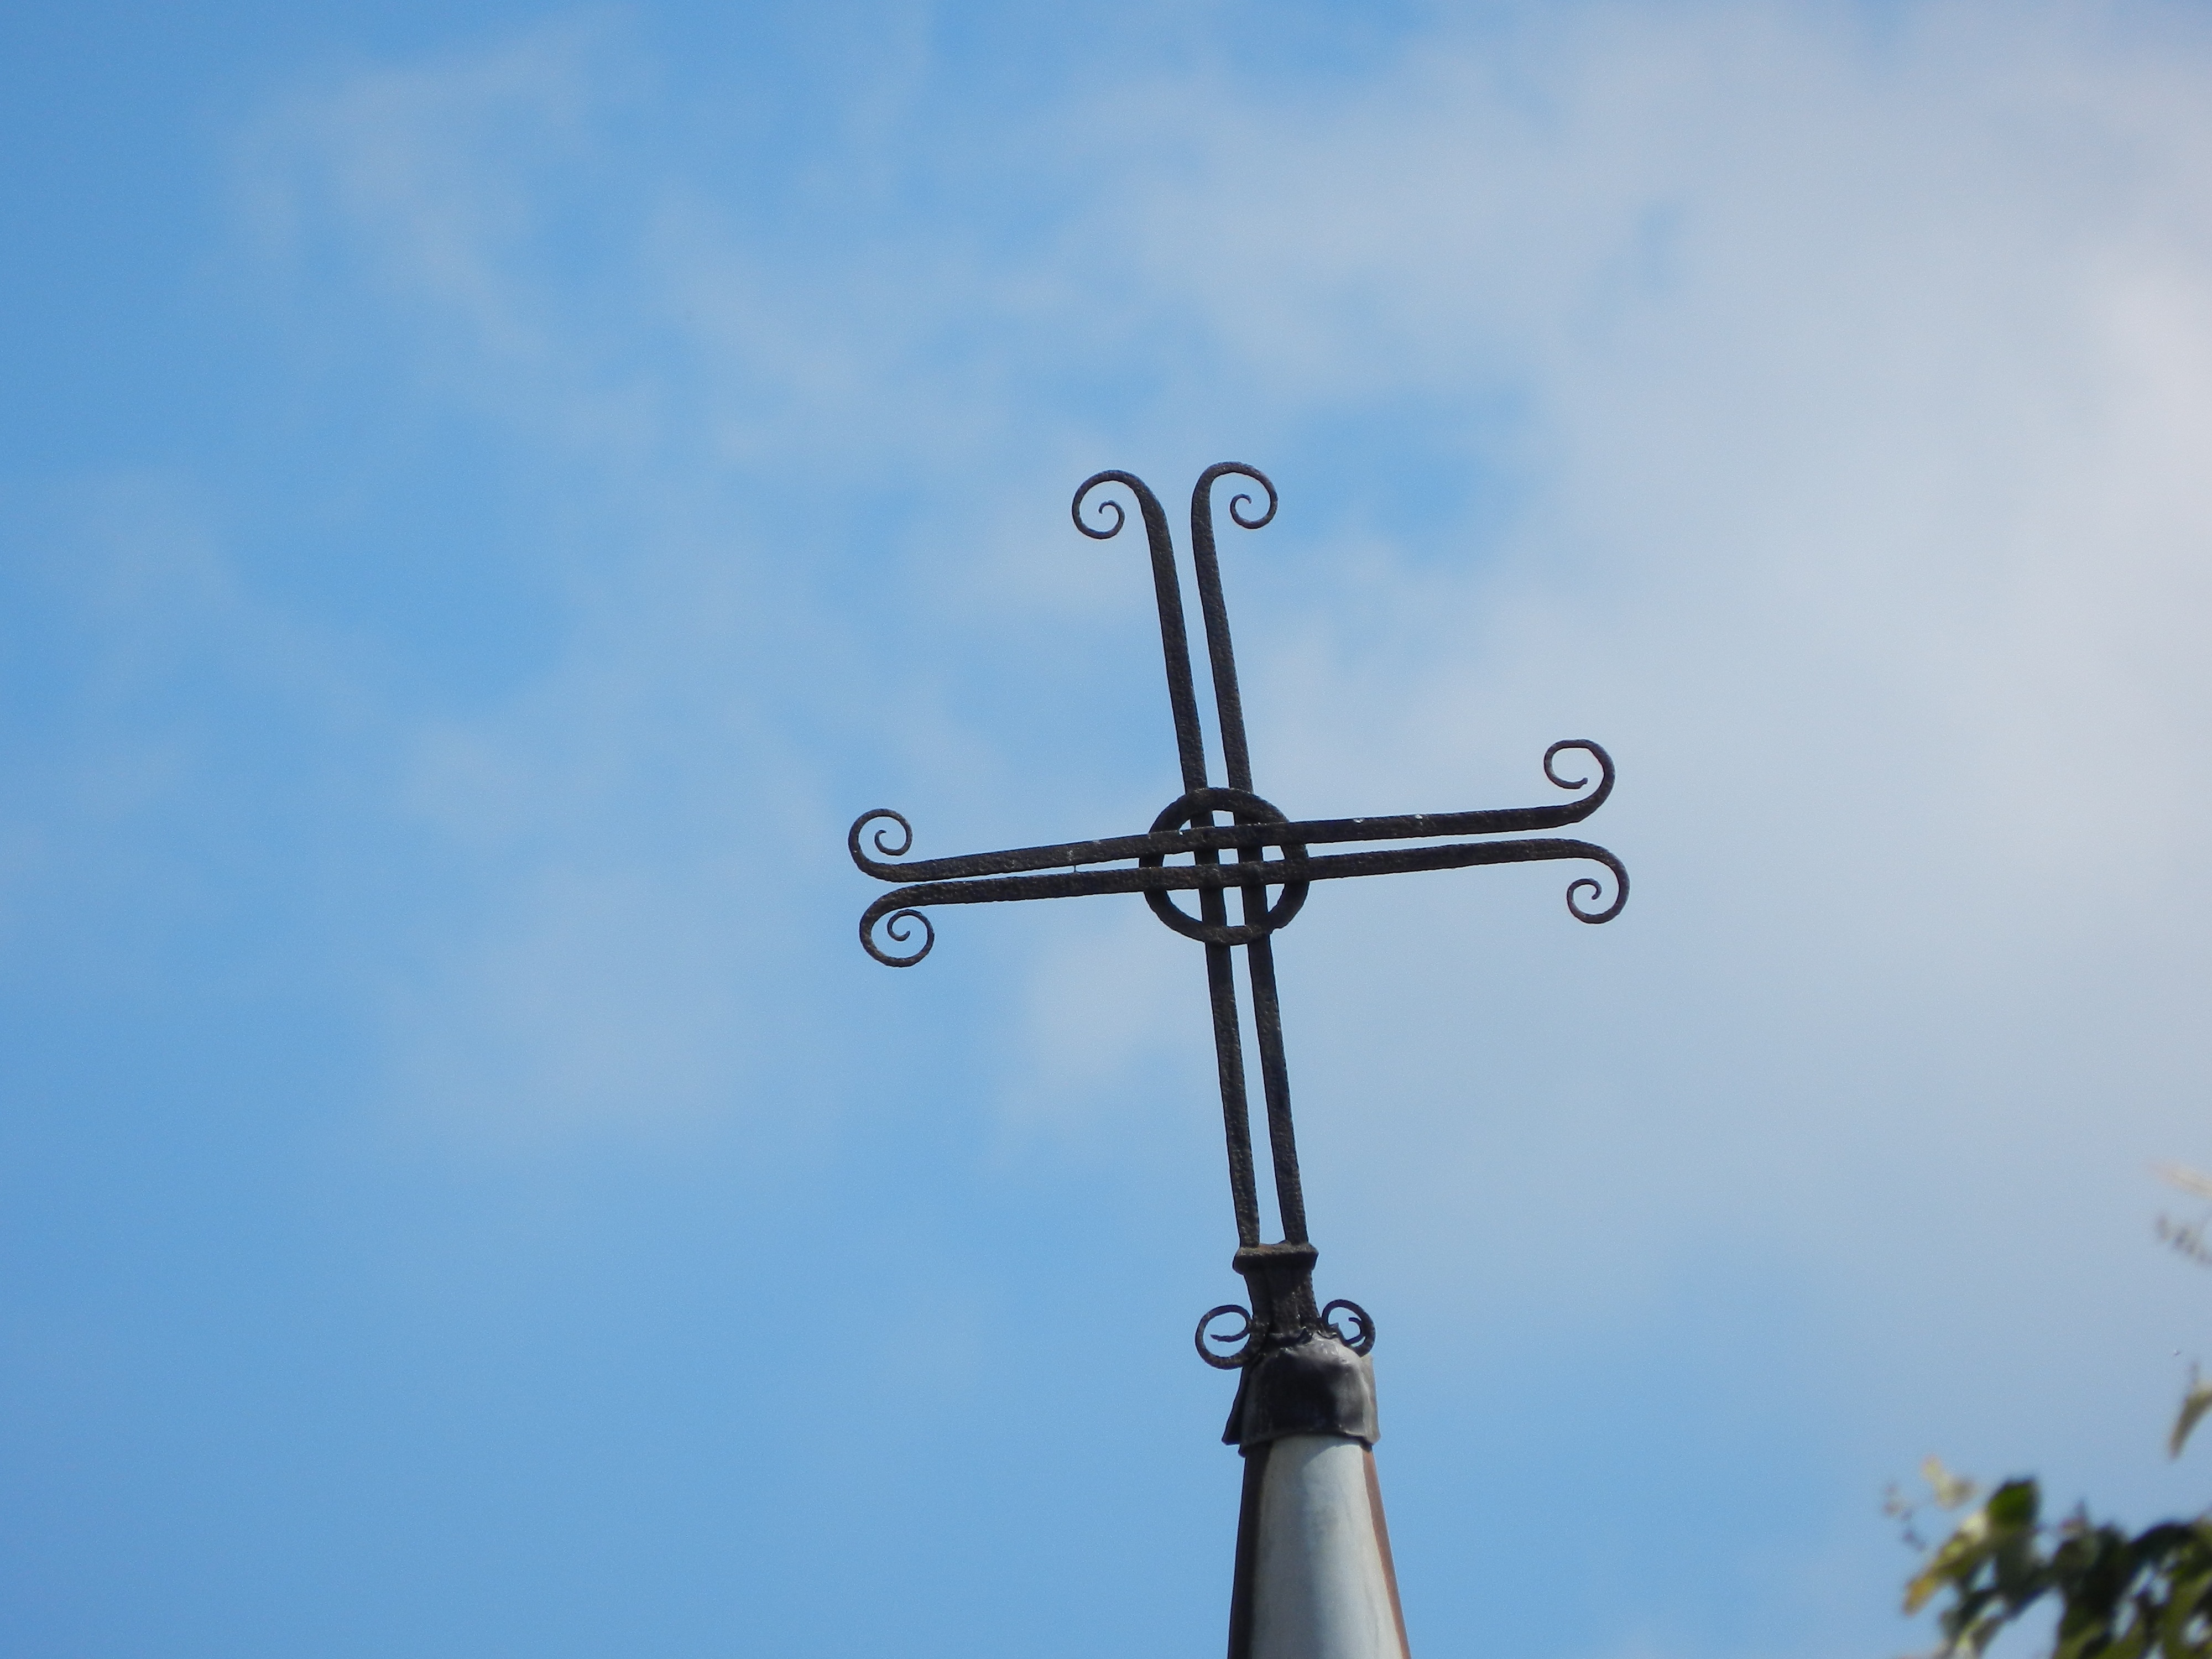
sky, wind, symbol, mast, blue, wind turbine, street light, cross, electricity, lighting, roofing, light fixture, wrought iron, atmosphere of earth